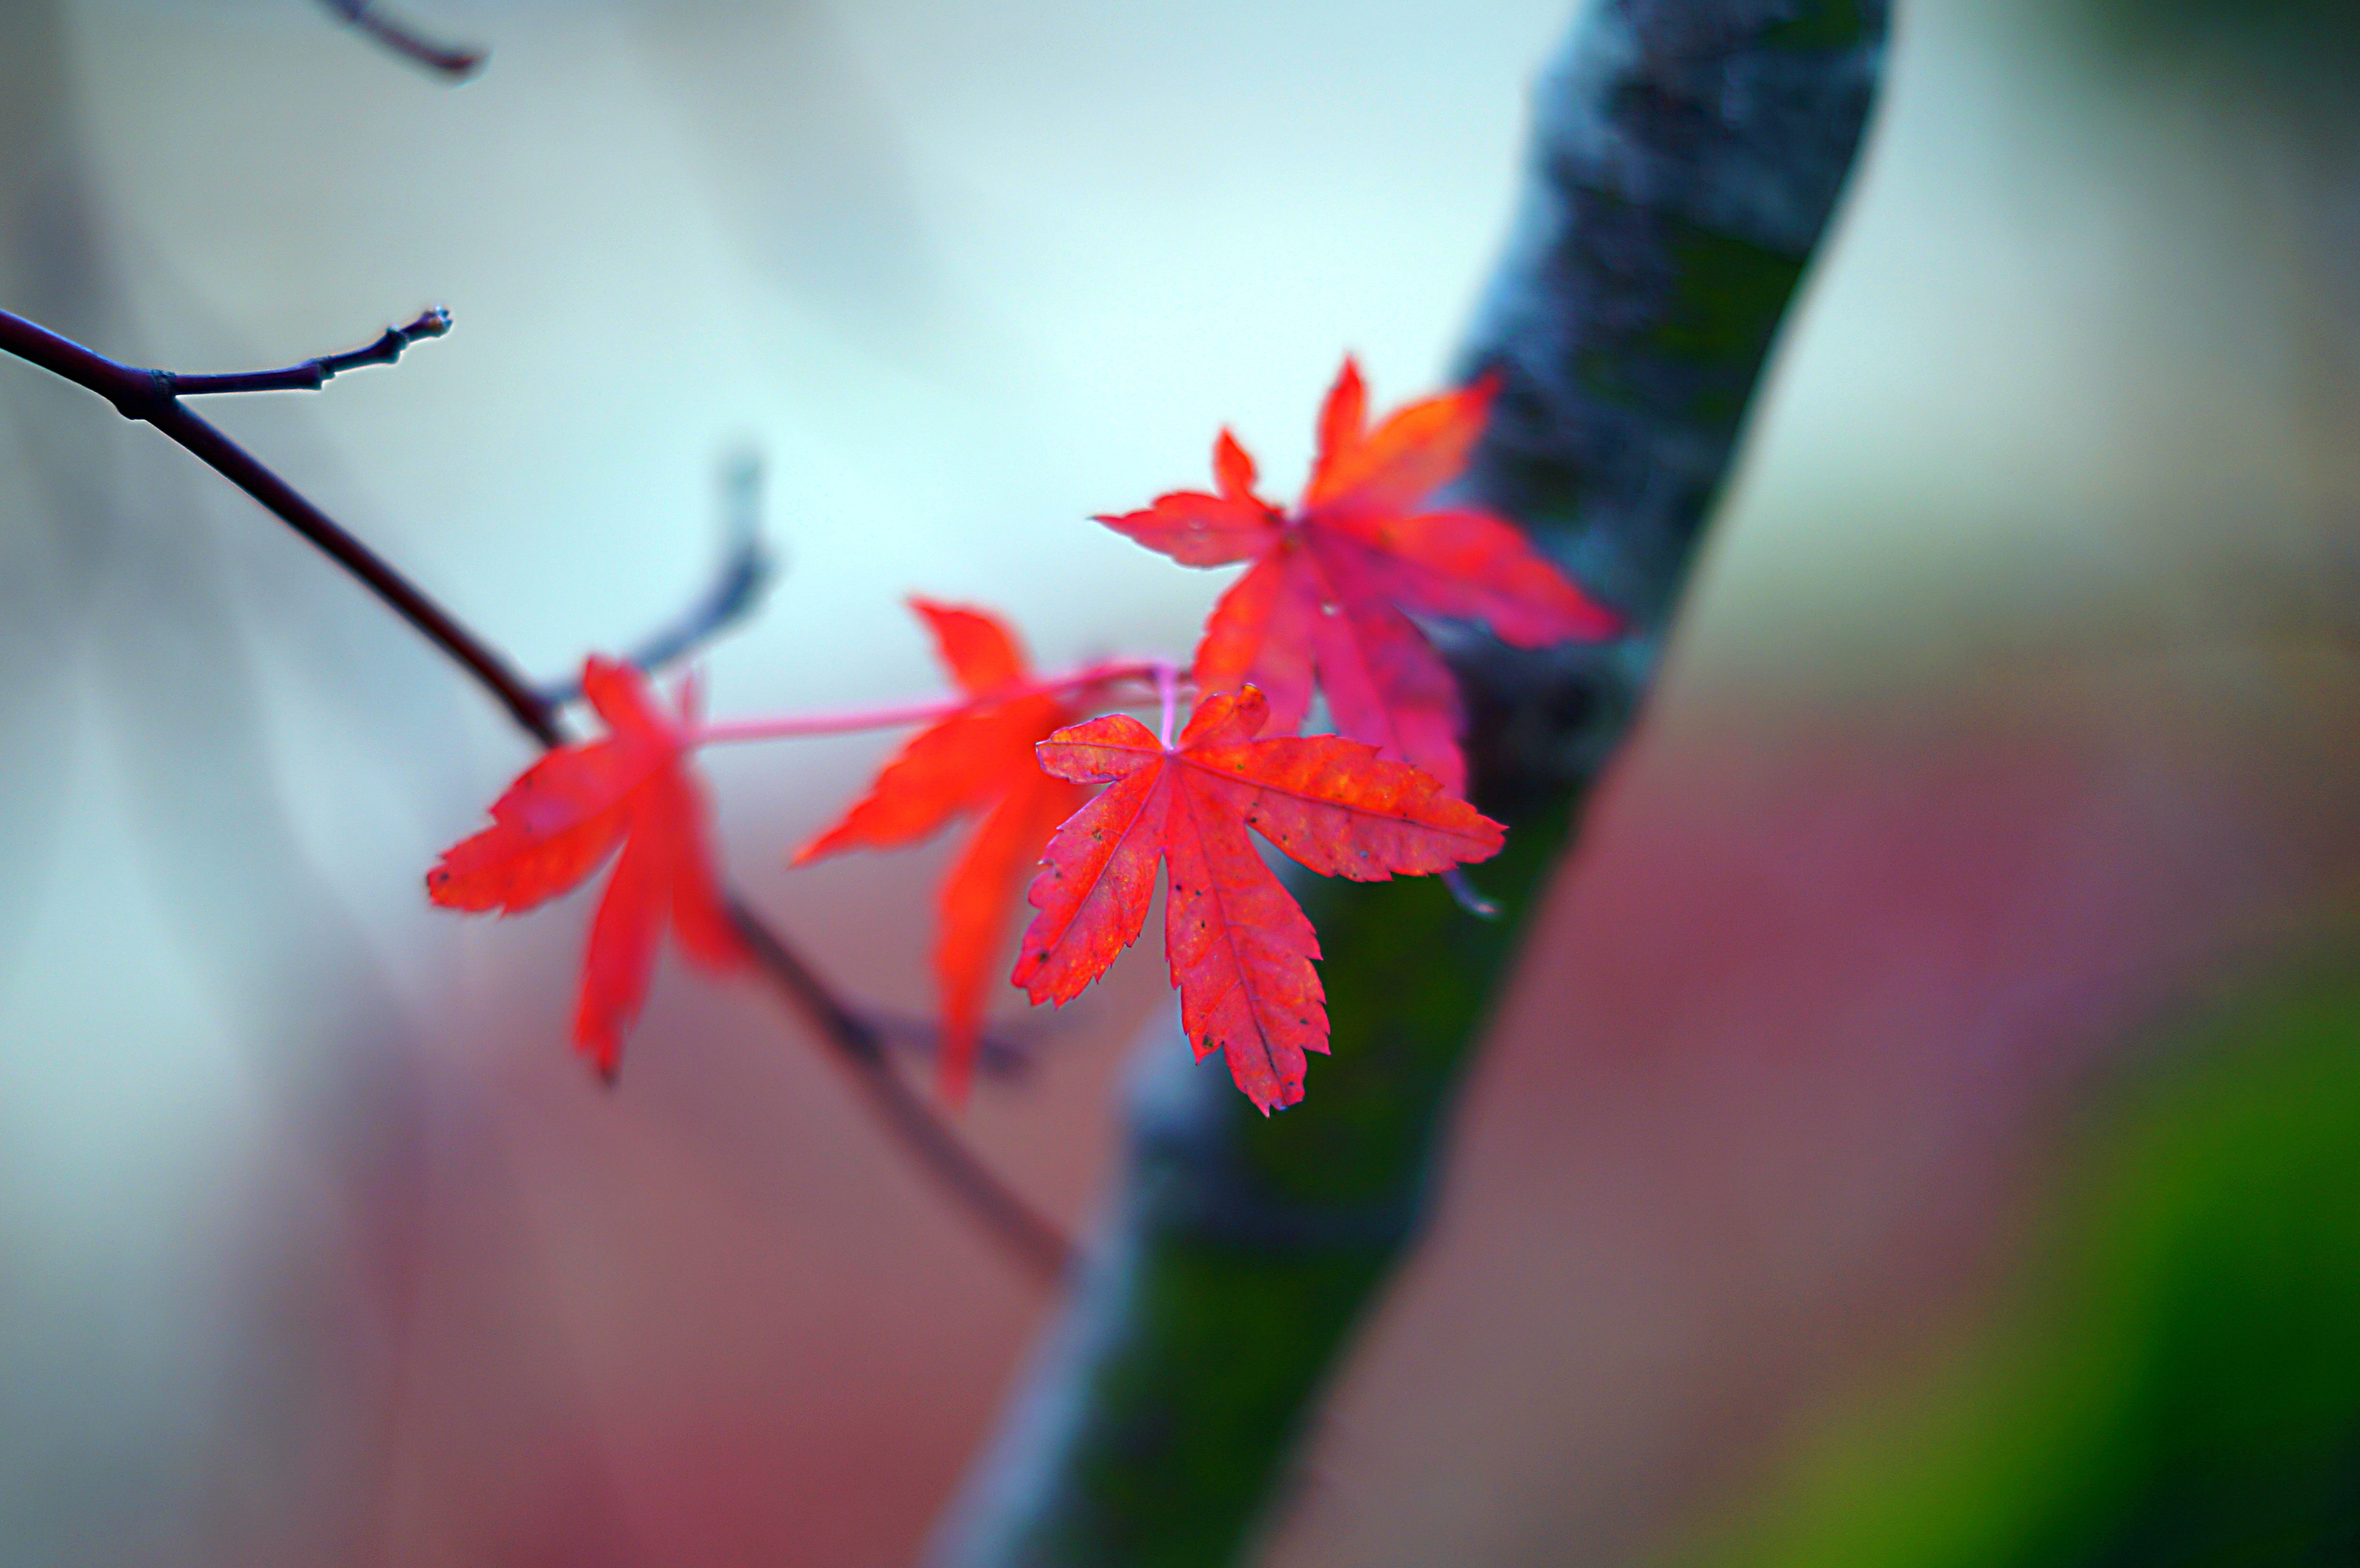
Last Leaf, autumn, fall, fallen leaves, flowering plant, flower, plant, red, leaf, petal, plant stem, botany, close up, spring, macro photography, Pedicel, maple, twig, wildflower, epidendrum